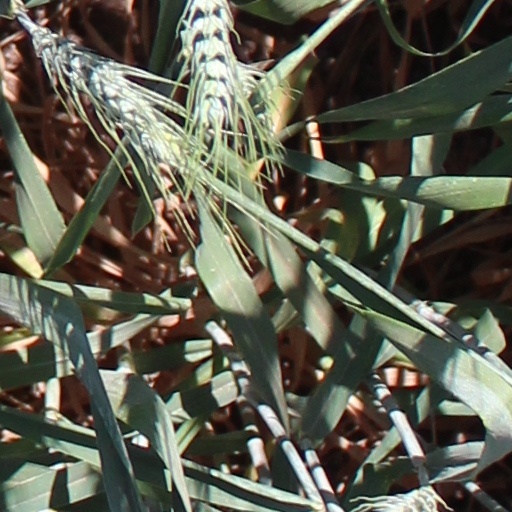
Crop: wheat